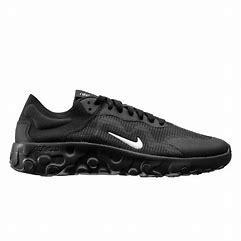
Brand: Nike
Model: Renew Lucent